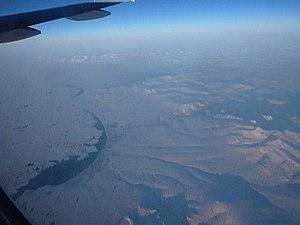
Port Clarence est une localité d'Alaska aux États-Unis située dans la région de recensement de Nome. Sa population était de 24 habitants en 2010.